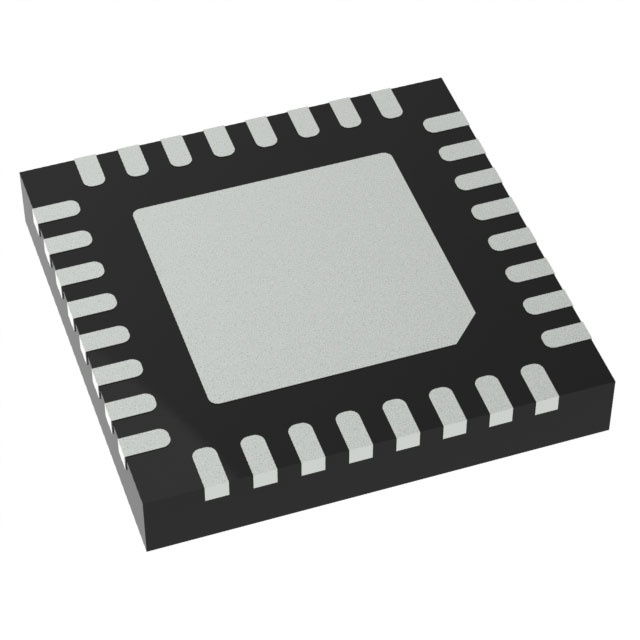
LTC2387CUH-16#PBF
IC ADC 16BIT SAR 32QFN
Brand: Analog Devices Inc.
Category: Electronics > Circuit Boards & Components > Semiconductors > Integrated Circuits & Chips